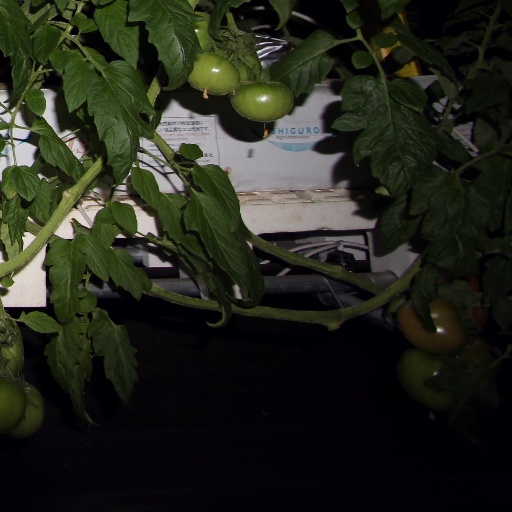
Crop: tomato